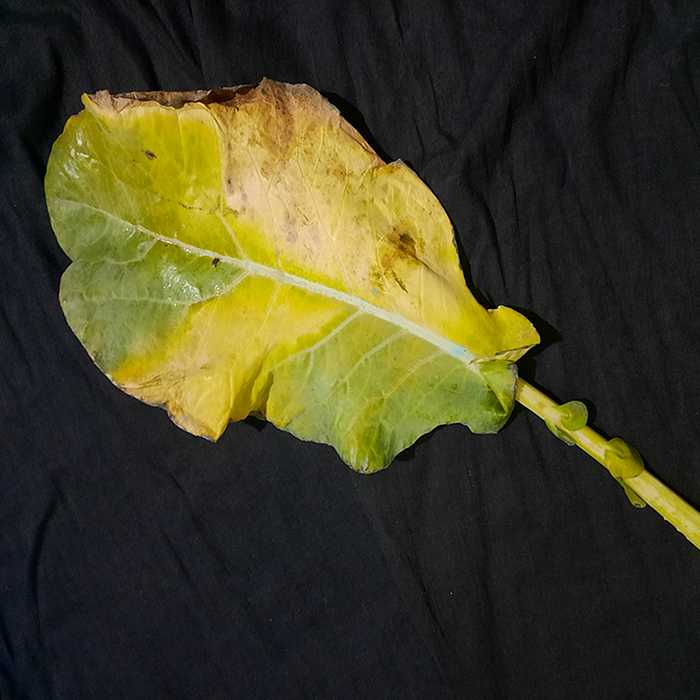
Plant: Cauliflower
Label: Black Rot